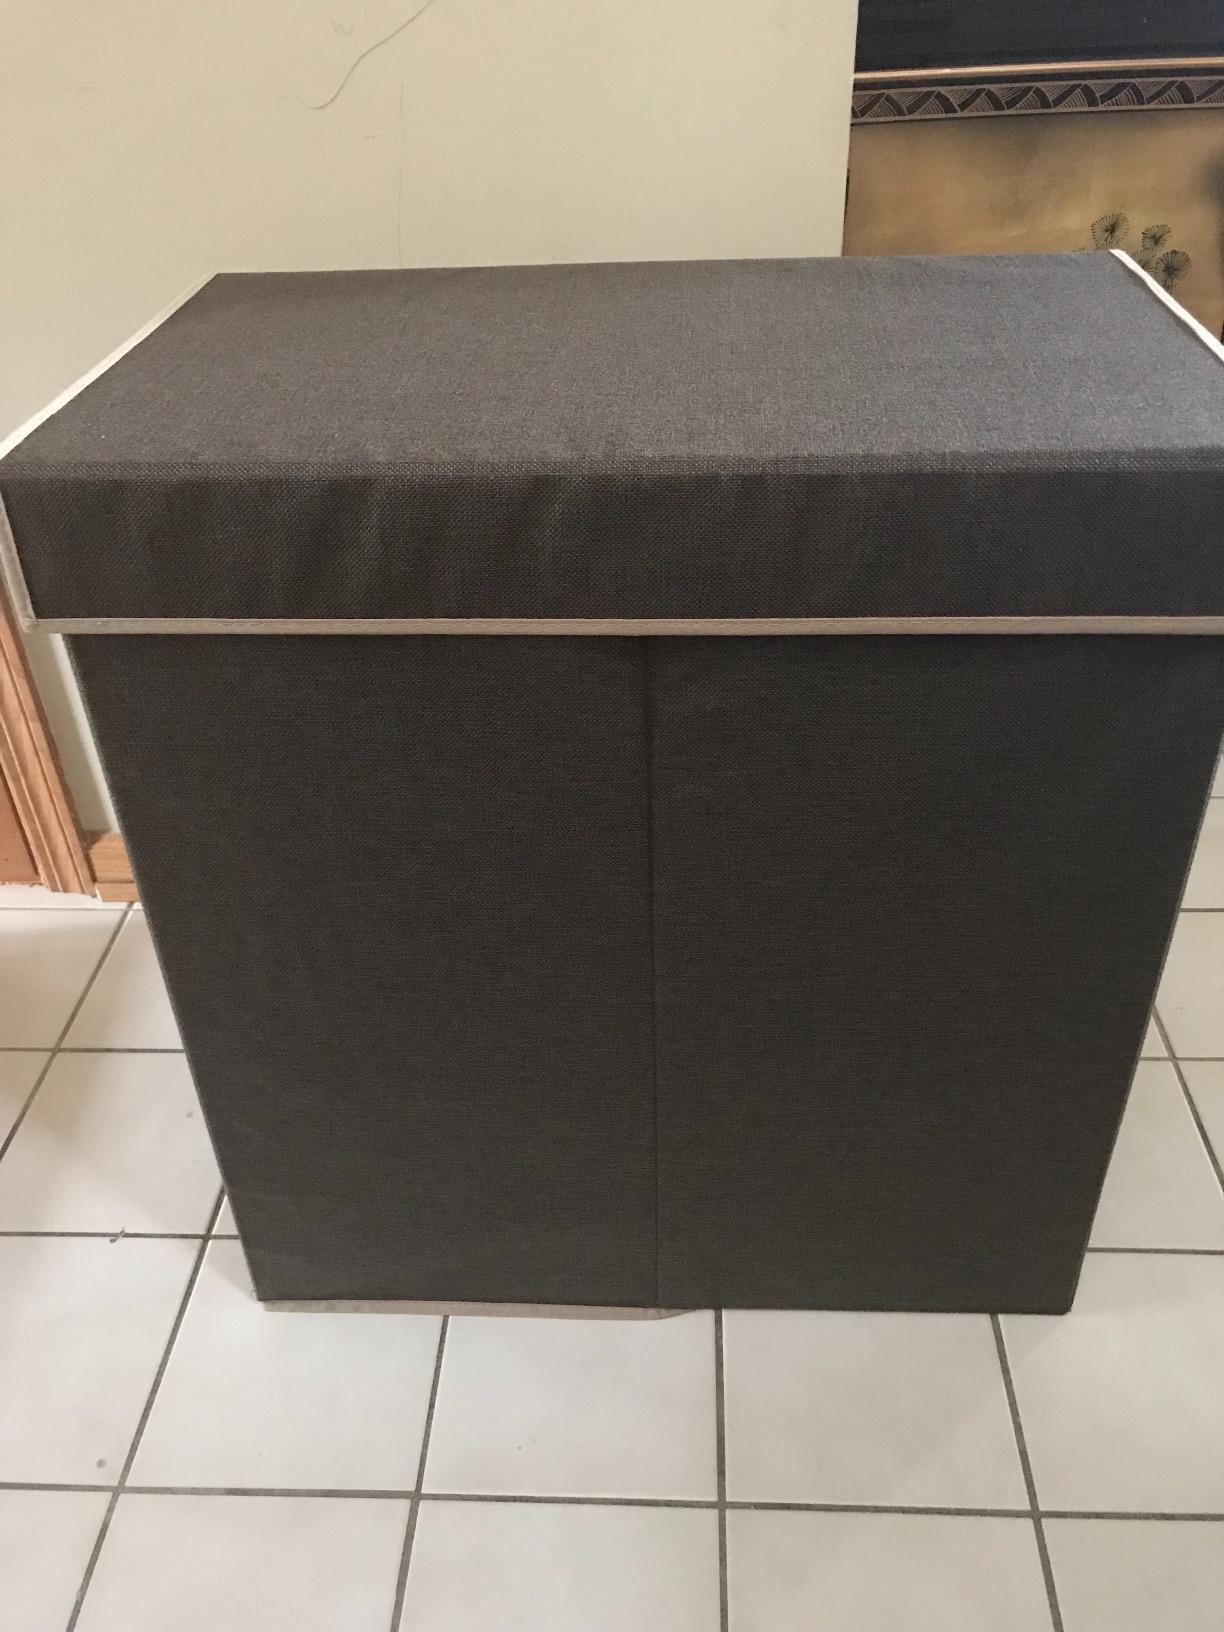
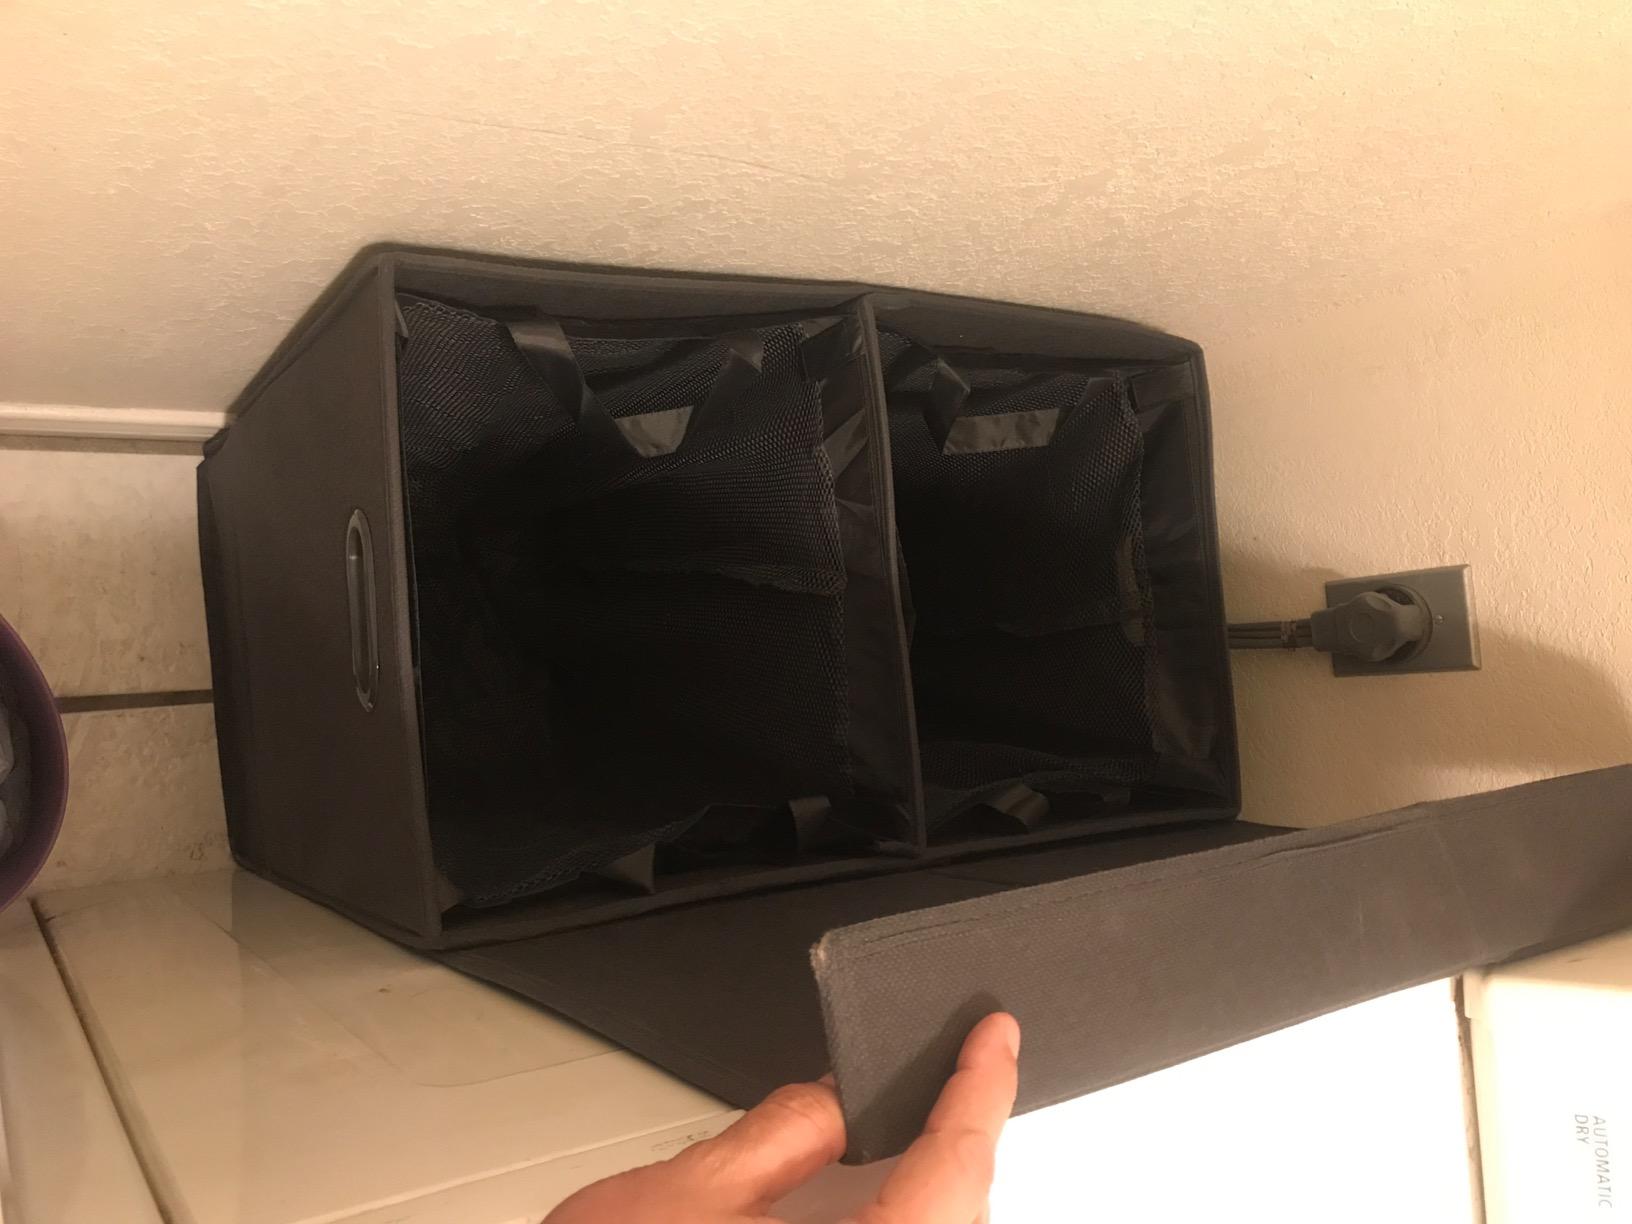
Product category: items_hamper
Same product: no